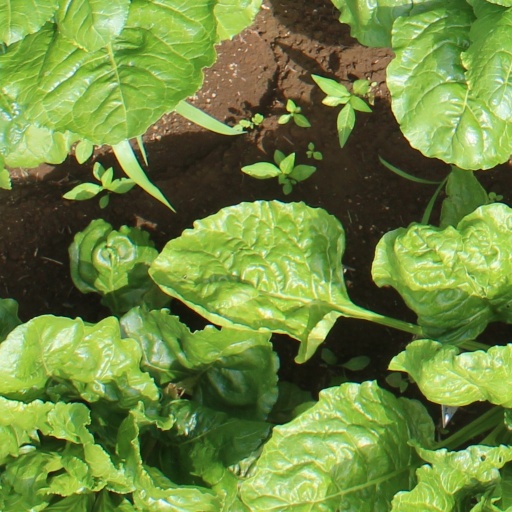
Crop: sugar beet